Uruguay at the Copa América

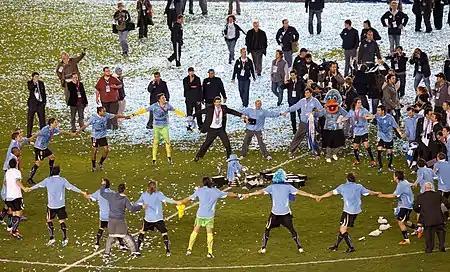
Uruguayan players celebrating the 3–0 victory against Paraguay in the 2011 Copa América final.

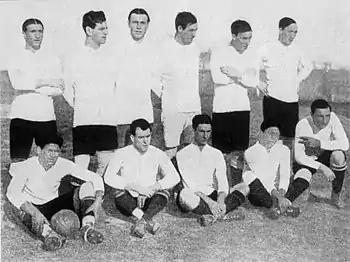
The Uruguayan squad that won the inaugural South American Championship in 1916.

The Copa América is South America's major tournament in senior men's football and determines the continental champion. Until 1967, the tournament was known as South American Championship. It is the oldest continental championship in the world with its first edition held in 1916.